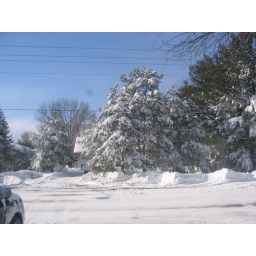
My house is somewhere back there, behind the trees and under the snow!